Sleeping Beauties (film)

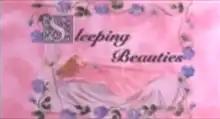
Opening title

Sleeping Beauties is a 1999 short comedy film directed by Jamie Babbit. It premiered at the 1998 Sundance Film Festival. It stars Sarah Lassez as a morgue beautician trying to get over her ex-girlfriend, played by Radha Mitchell. Babbit made the film with help from David Fincher and Michael Douglas. It played at several film festivals during 1998 and 1999, and was later distributed on a DVD collection of short films by production company POWER UP. Babbit won a Channel 4 award for the film.